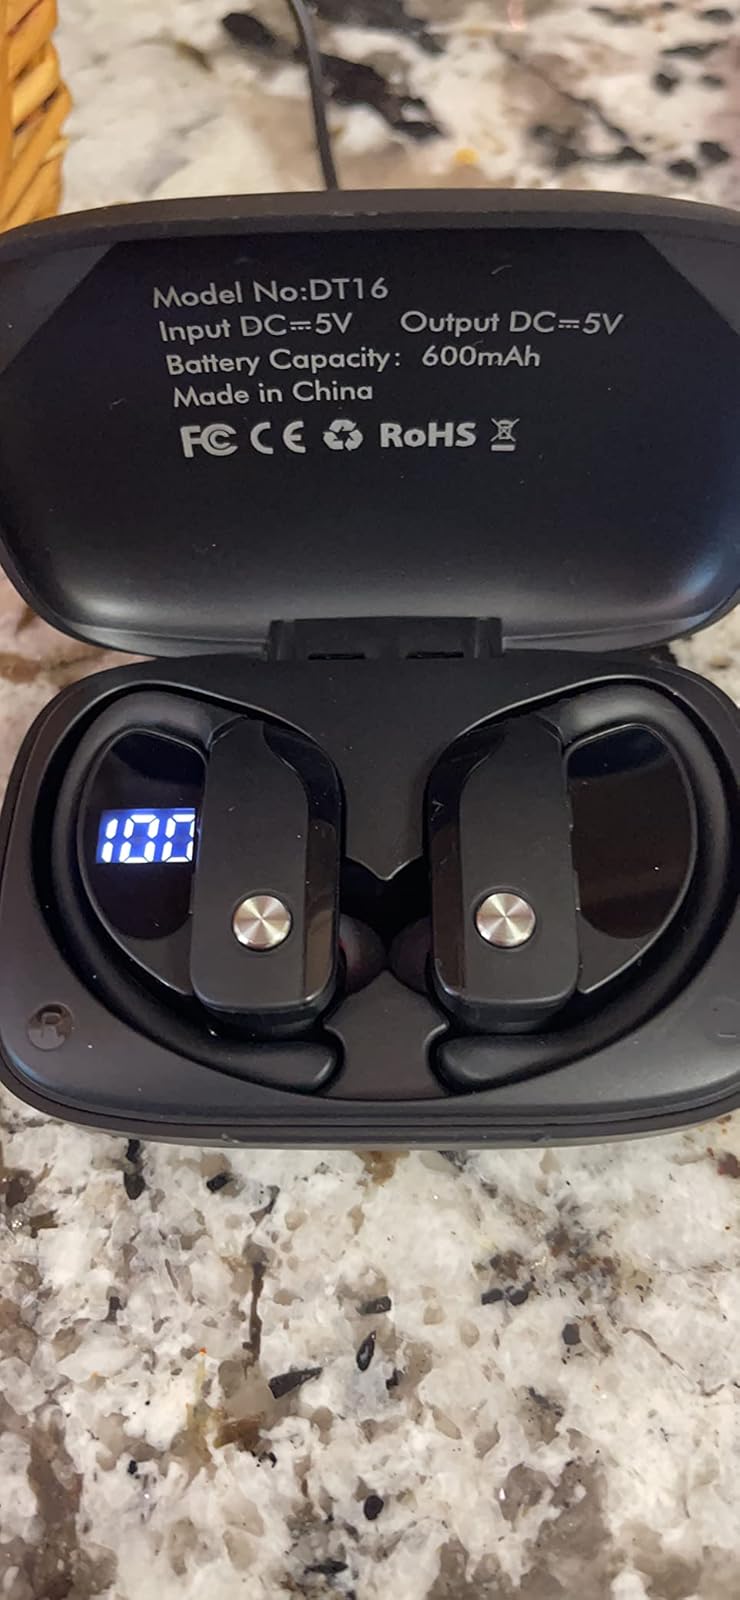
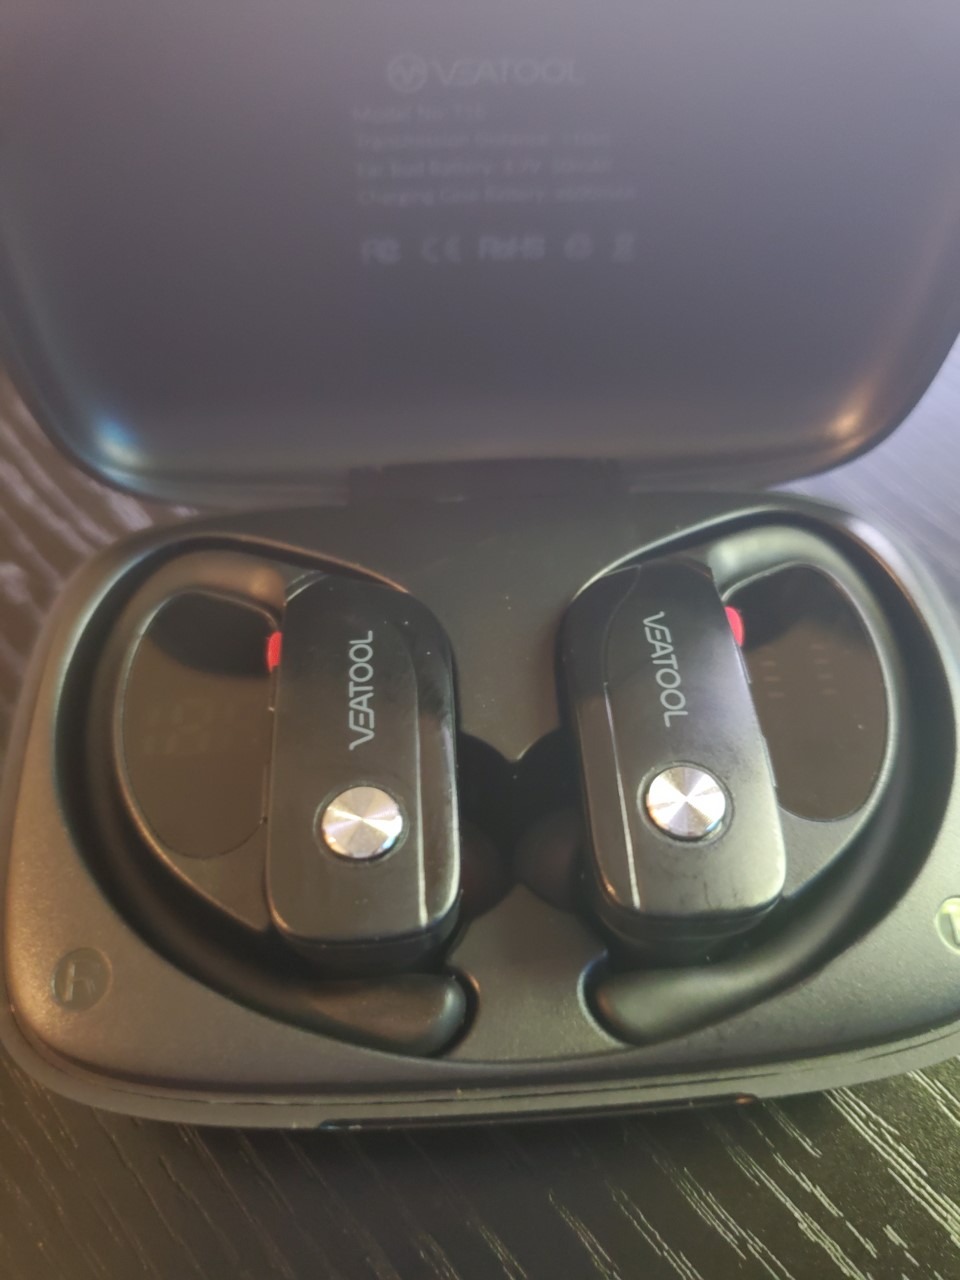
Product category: earbuds
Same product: no